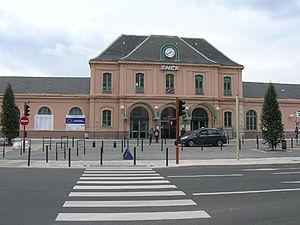
L'escalope de saumon à l'oseille est un plat gastronomique français emblématique de la Nouvelle Cuisine, créé par le chef Pierre Troisgros en 1962.